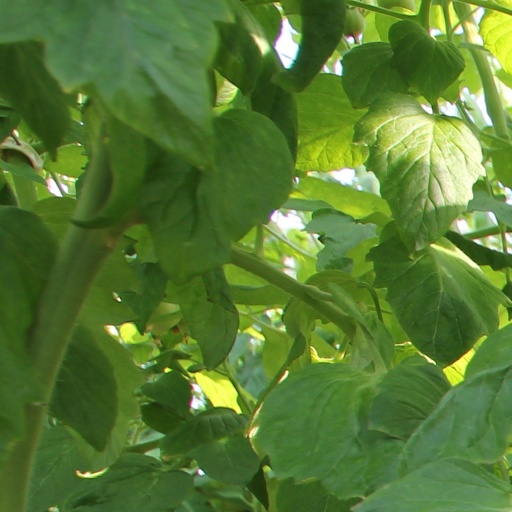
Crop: tomato